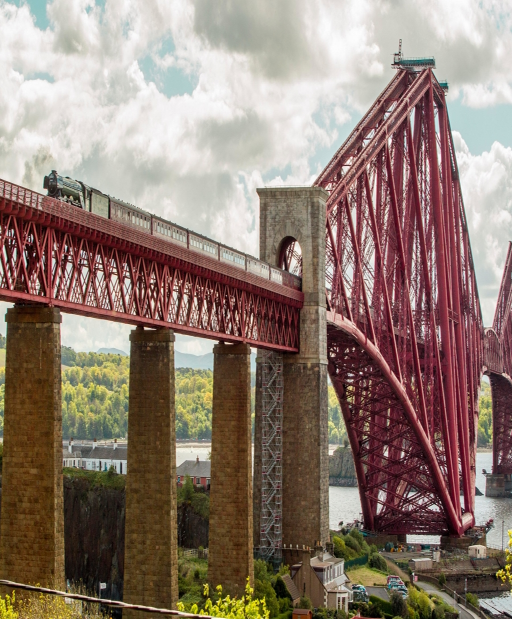
it will make trips across the bridge